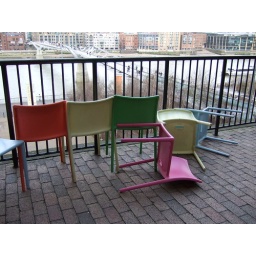
Colorful chairs flying around in the wind.